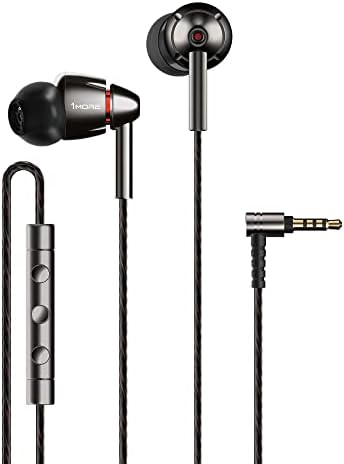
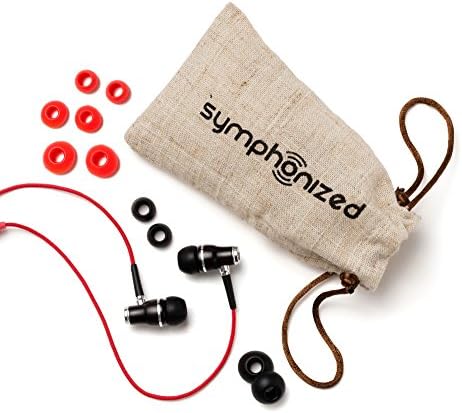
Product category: headphones
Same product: no